Bartholomew Vermuyden

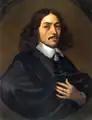
Bartholomew Vermuyden, portrait by Dirck Craey

Bartholomew Vermuyden (1616/7 - 4 August 1650, Tholen) was a Dutch officer had a senior role in the Parliamentary army during the English Civil War.